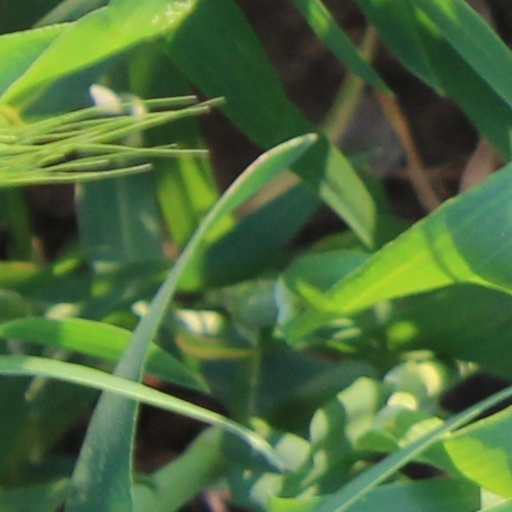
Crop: wheat